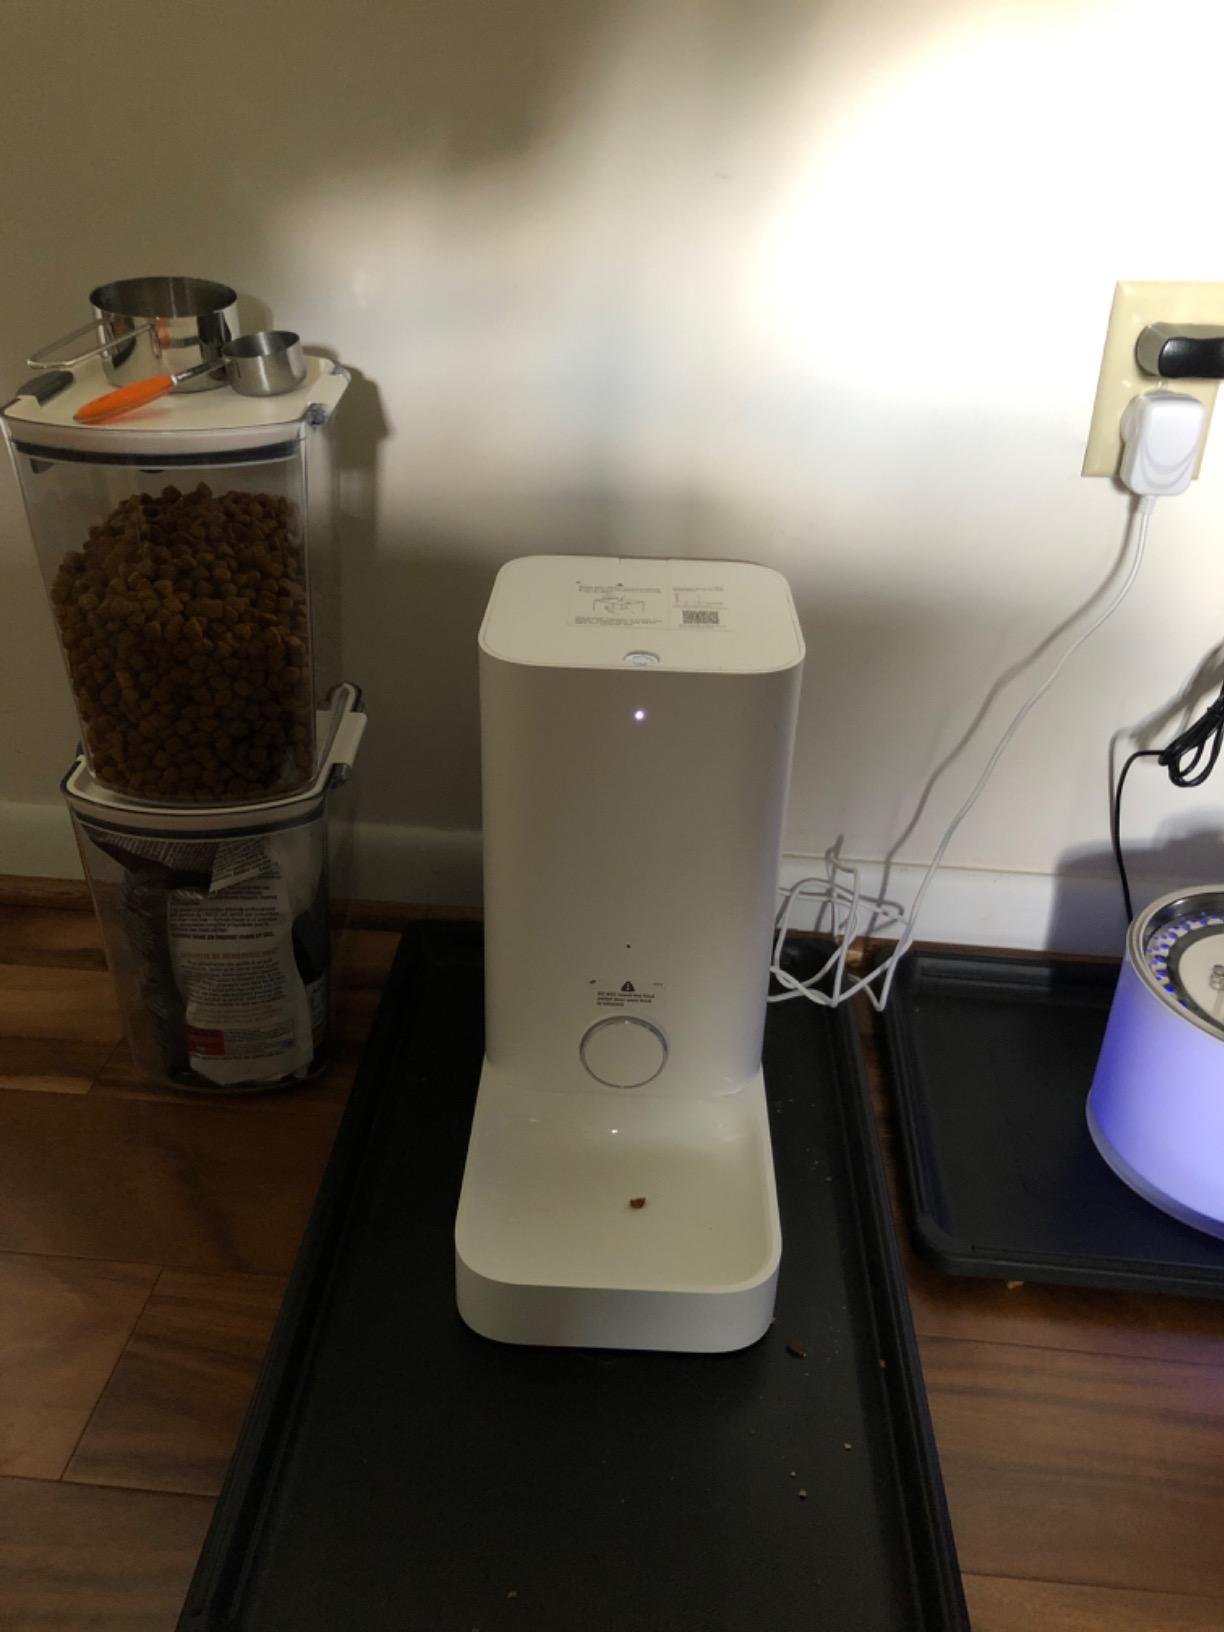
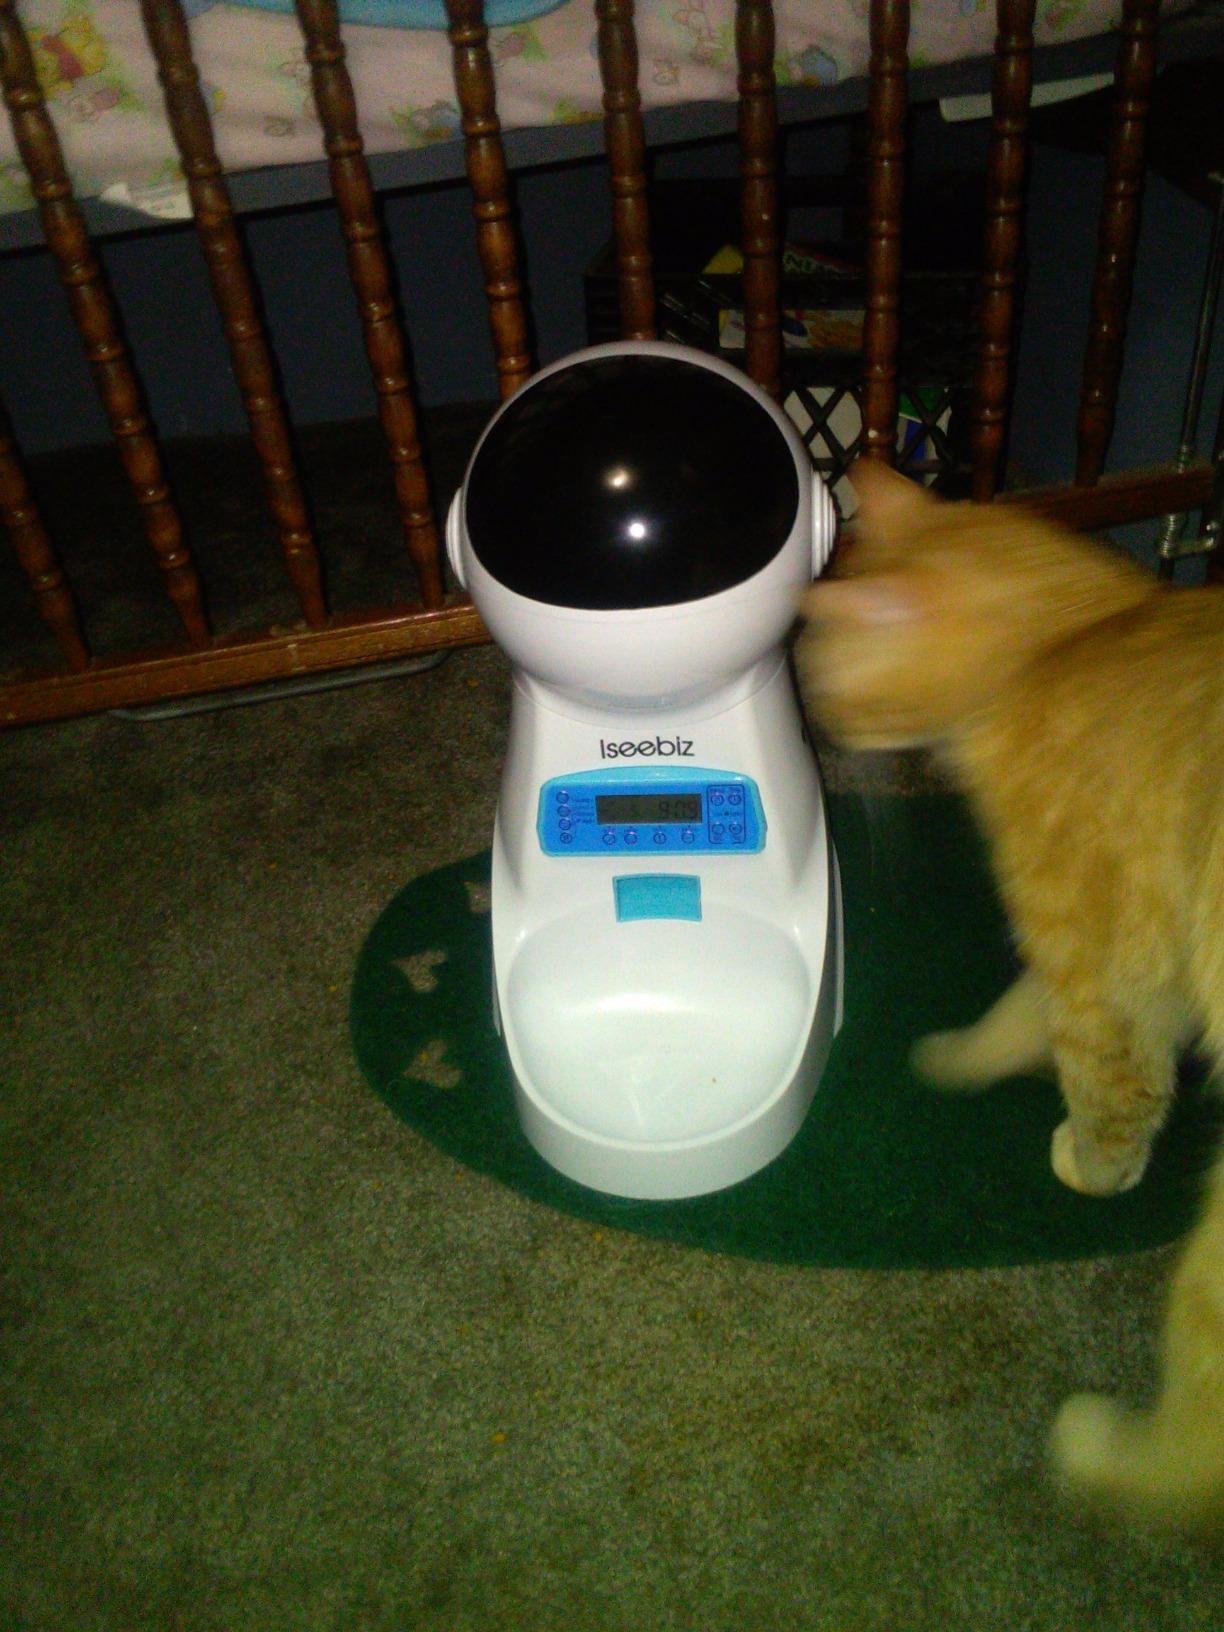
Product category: items_feeder
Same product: no